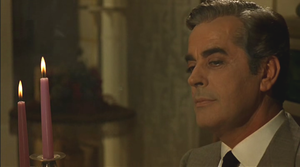
Mario Pisu, né le 21 mai 1910 à Montecchio Emilia, dans la province de Reggio d'Émilie, en Émilie-Romagne et mort le 17 juillet 1976 à Velletri, est un acteur, doubleur, réalisateur et scénariste italien pour le théâtre, le cinéma et la télévision.